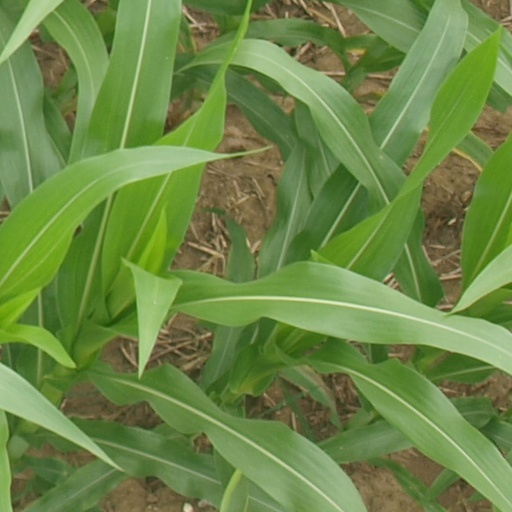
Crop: maize; corn